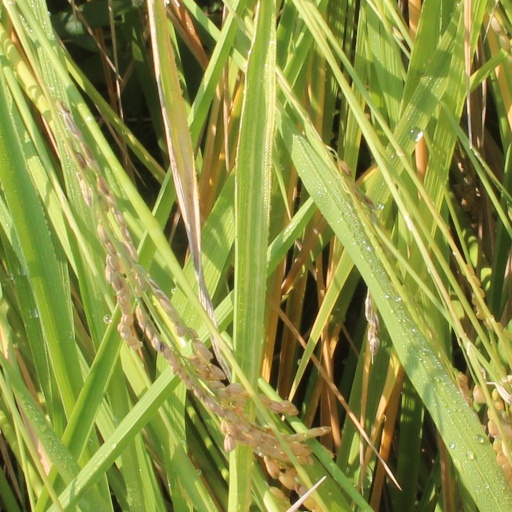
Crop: rice